Curdin Perl

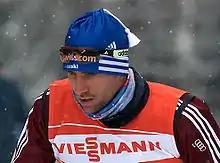
Curdin Perl in 2010

Curdin Perl (born 15 November 1984 in Samedan) is a Swiss cross-country skier who has competed since 2001. His best finish at the FIS Nordic World Ski Championships was seventh in the 4 × 10 km relay at Liberec in 2009 while his best individual finish was 27th in the 50 km event at those same championships. In the 50 km at the 2013 World Ski Championships in Val di Fiemme, Italy Curden went off and gained a 20-second four minutes into the race only to be caught later on.